Hooded siskin

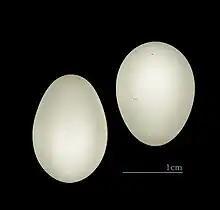
"Carduelis magellanica" eggs MHNT

It inhabits woodland, savannas, scrubland, farmland, parks and gardens. It occurs from sea-level up to 5000 m. In eastern South America, it is found from central Argentina north to central Brazil. In the Andean region, it occurs from northwestern Argentina and northern Chile north to central Colombia. There is an isolated population in southeastern Venezuela, Guyana and the Brazilian state of Roraima.